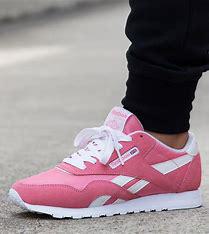
Brand: Reebok
Model: Classic Nylon